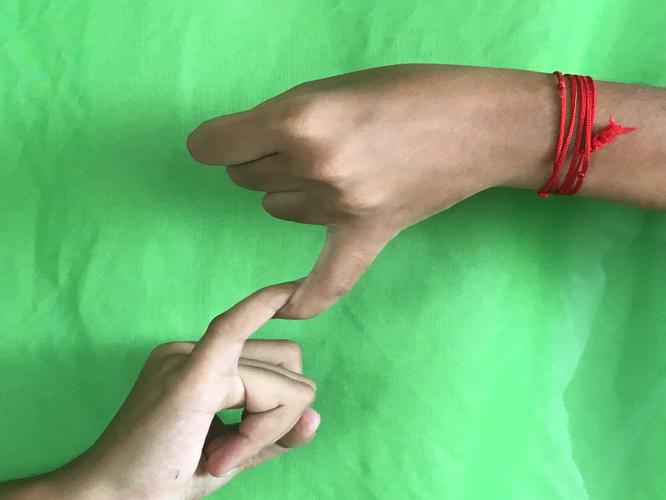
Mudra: Kilaka
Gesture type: double_hand